IWI Tavor

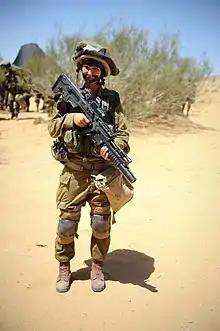
Caracal Battalion IDF combat soldier armed with the GTAR-21 which is equipped with a M203 grenade launcher

The GTAR-21 has a notched barrel, to accept an M203 grenade launcher, or a licensed variant thereof, chambered in 40x46mm.